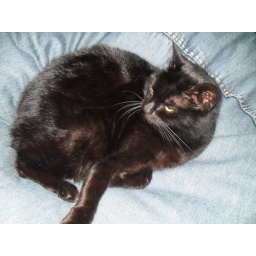
Our mama cat Boggle in her favourite sleeping spot - bean bag in my room.